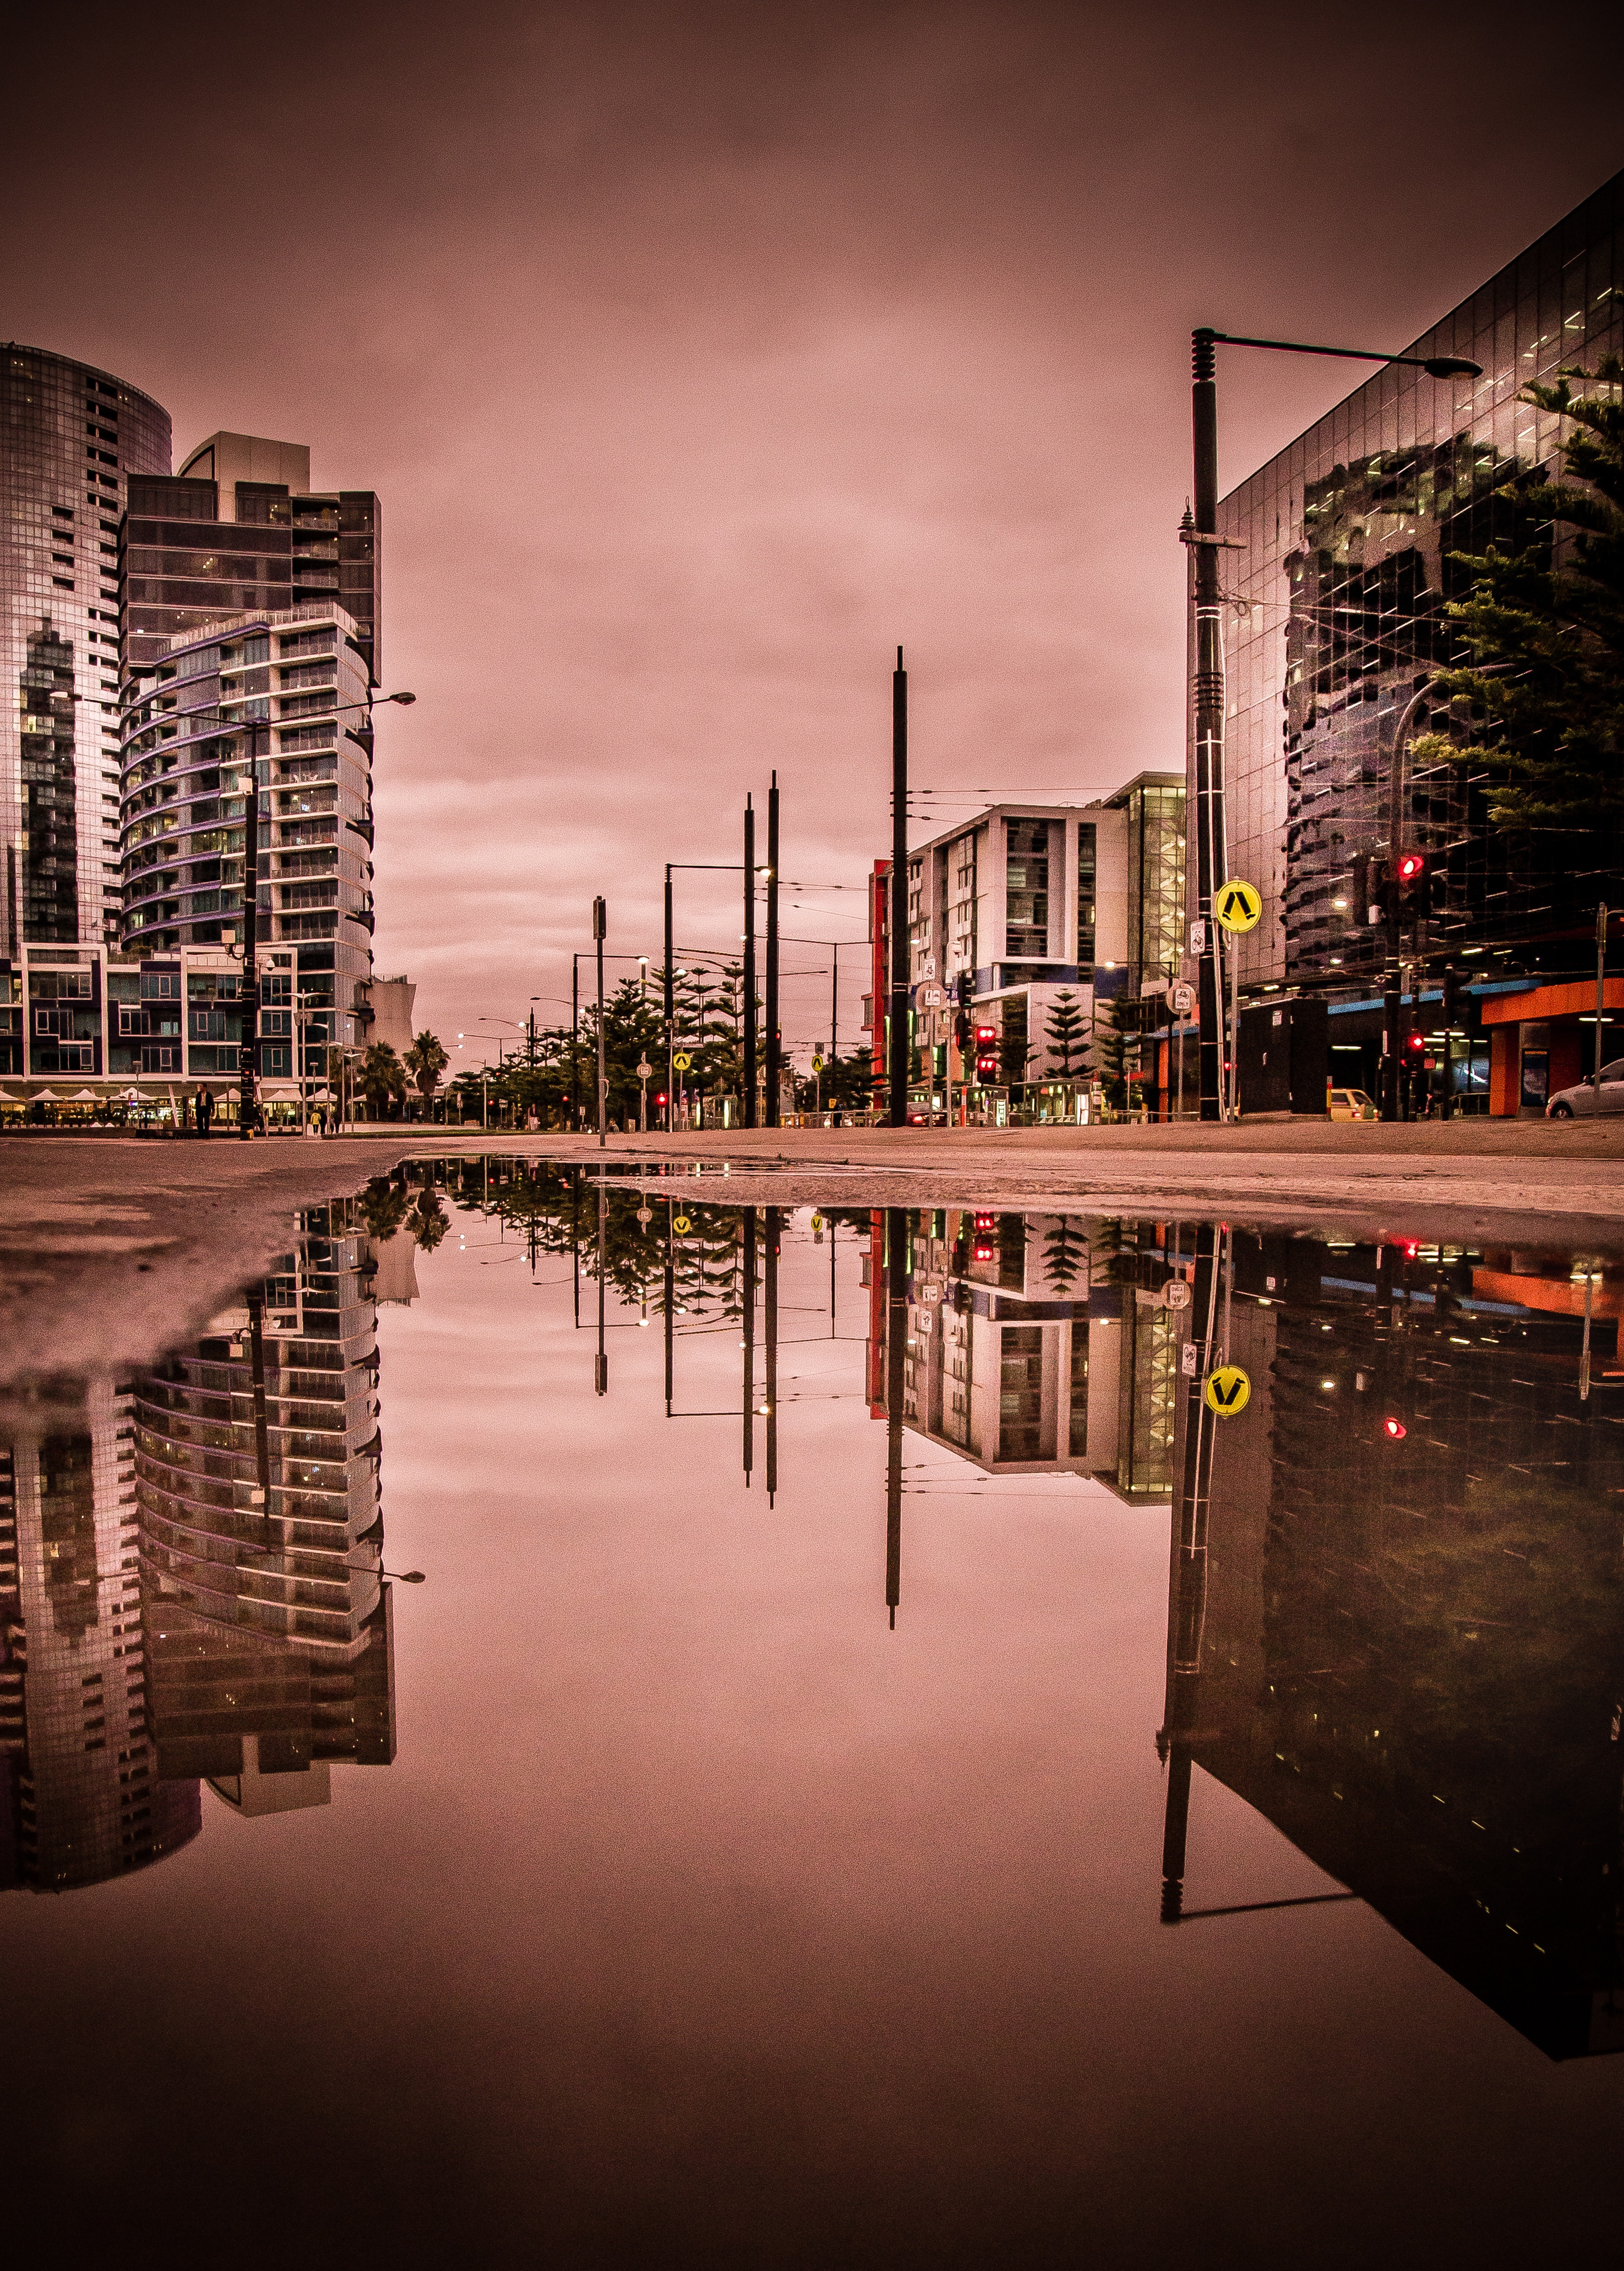
light, sunset, skyline, street, night, morning, building, city, skyscraper, cityscape, downtown, dusk, evening, reflection, puddle, darkness, waterway, metropolis, urban area, human settlement